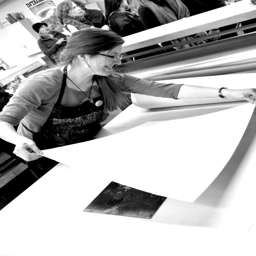
a photograph of person at work in her studio .